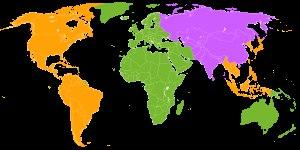
Le disque Blu-ray est un format de disque numérique breveté et commercialisé à partir de 2006 par l’industriel japonais Sony permettant de stocker et restituer des vidéogrammes en haute définition. Sa dénomination provient du type de rayon laser qu’il exploite, de couleur spectrale proche du bleu-violet à la différence du DVD et du CD avec leur laser rouge.